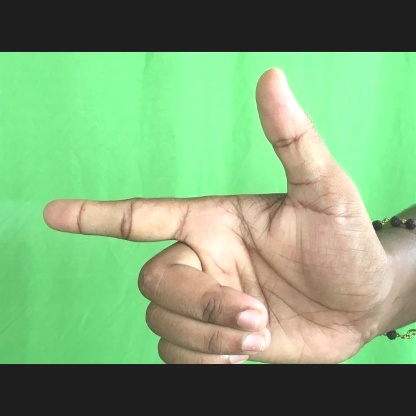
Mudra: Chandrakala